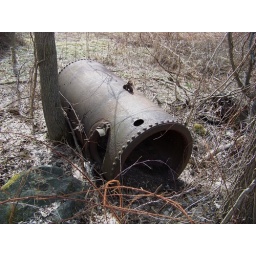
A rusty boiler near the barn remains of a former corporate dairy near Goshen, NY.